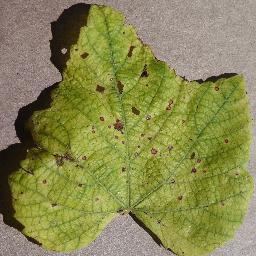
Label: Grape___Leaf_blight_(Isariopsis_Leaf_Spot)